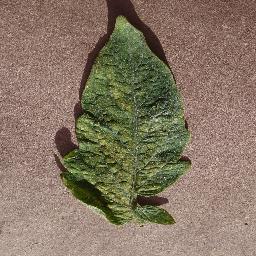
Label: Tomato___Spider_mites Two-spotted_spider_mite